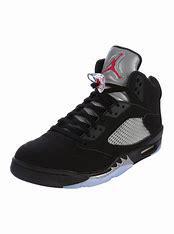
Brand: Jordan
Model: 5 Retro